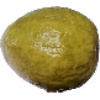
Label: guava